Hurricane Nicole (2022)

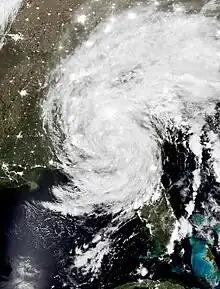
Tropical Depression Nicole moving northward through western Georgia early on November 11.

Early on November 9, Nicole reached its initial peak intensity with sustained winds and a minimum central pressure of 984 mbar (hPa). Strengthening was then halted when mid- to upper-level dry air entrained into the core of Nicole, disrupting the central convection and briefly weakening the storm as it continued moving west-southwestward. This weakening would be short-lived, however, and convection began to reform near the center later that day and a large, ragged eye began to form as Nicole turned westward. At 17:00 UTC, Nicole made landfall at Marsh Harbour, Great Abaco Island, with sustained winds of and a minimum central pressure of 985 mbar (hPa). Continuing westward, the storm strengthened into a Category 1 hurricane while simultaneously making landfall on Grand Bahama at 23:00 UTC that same day with sustained winds of and a minimum central pressure of 980 mbar (hPa). This would be Nicole's peak intensity as another intrusion of dry air disrupted the storm's core convection again and prevented it from strengthening any further. At 07:45 UTC on the following morning (November 10), Nicole made landfall on Vero Beach, Florida, with the same strength. The NHC noted that sampling issues led to uncertainty about the minimum pressure and stated that it could have been lower. They also stated that although Nicole made landfall as a hurricane, the hurricane-force winds were in the northeastern eyewall and likely never made it to the Florida coast as the storm weakened to a tropical storm shortly after landfall.